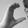
ASL letter: C